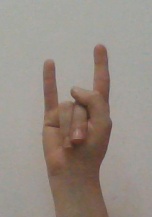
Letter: la